Bob Filner

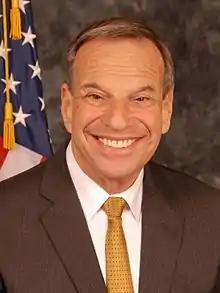
Official portrait, 2013

Robert Earl Filner (September 4, 1942 – April 20, 2025) was an American politician who was the 35th mayor of San Diego from December 2012 through August 2013, when he resigned amid multiple allegations of sexual harassment. He later pleaded guilty to state charges of false imprisonment and battery. He was a member of the Democratic Party.